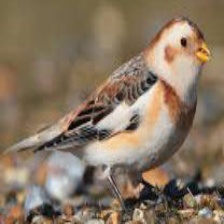
Species: MCKAYS BUNTING
Scientific name: PLECTROPHENAX HYPERBOREUS
ImageNet parent category: indigo_bunting